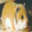
Label: hamster